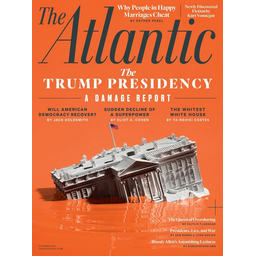
Label: paper